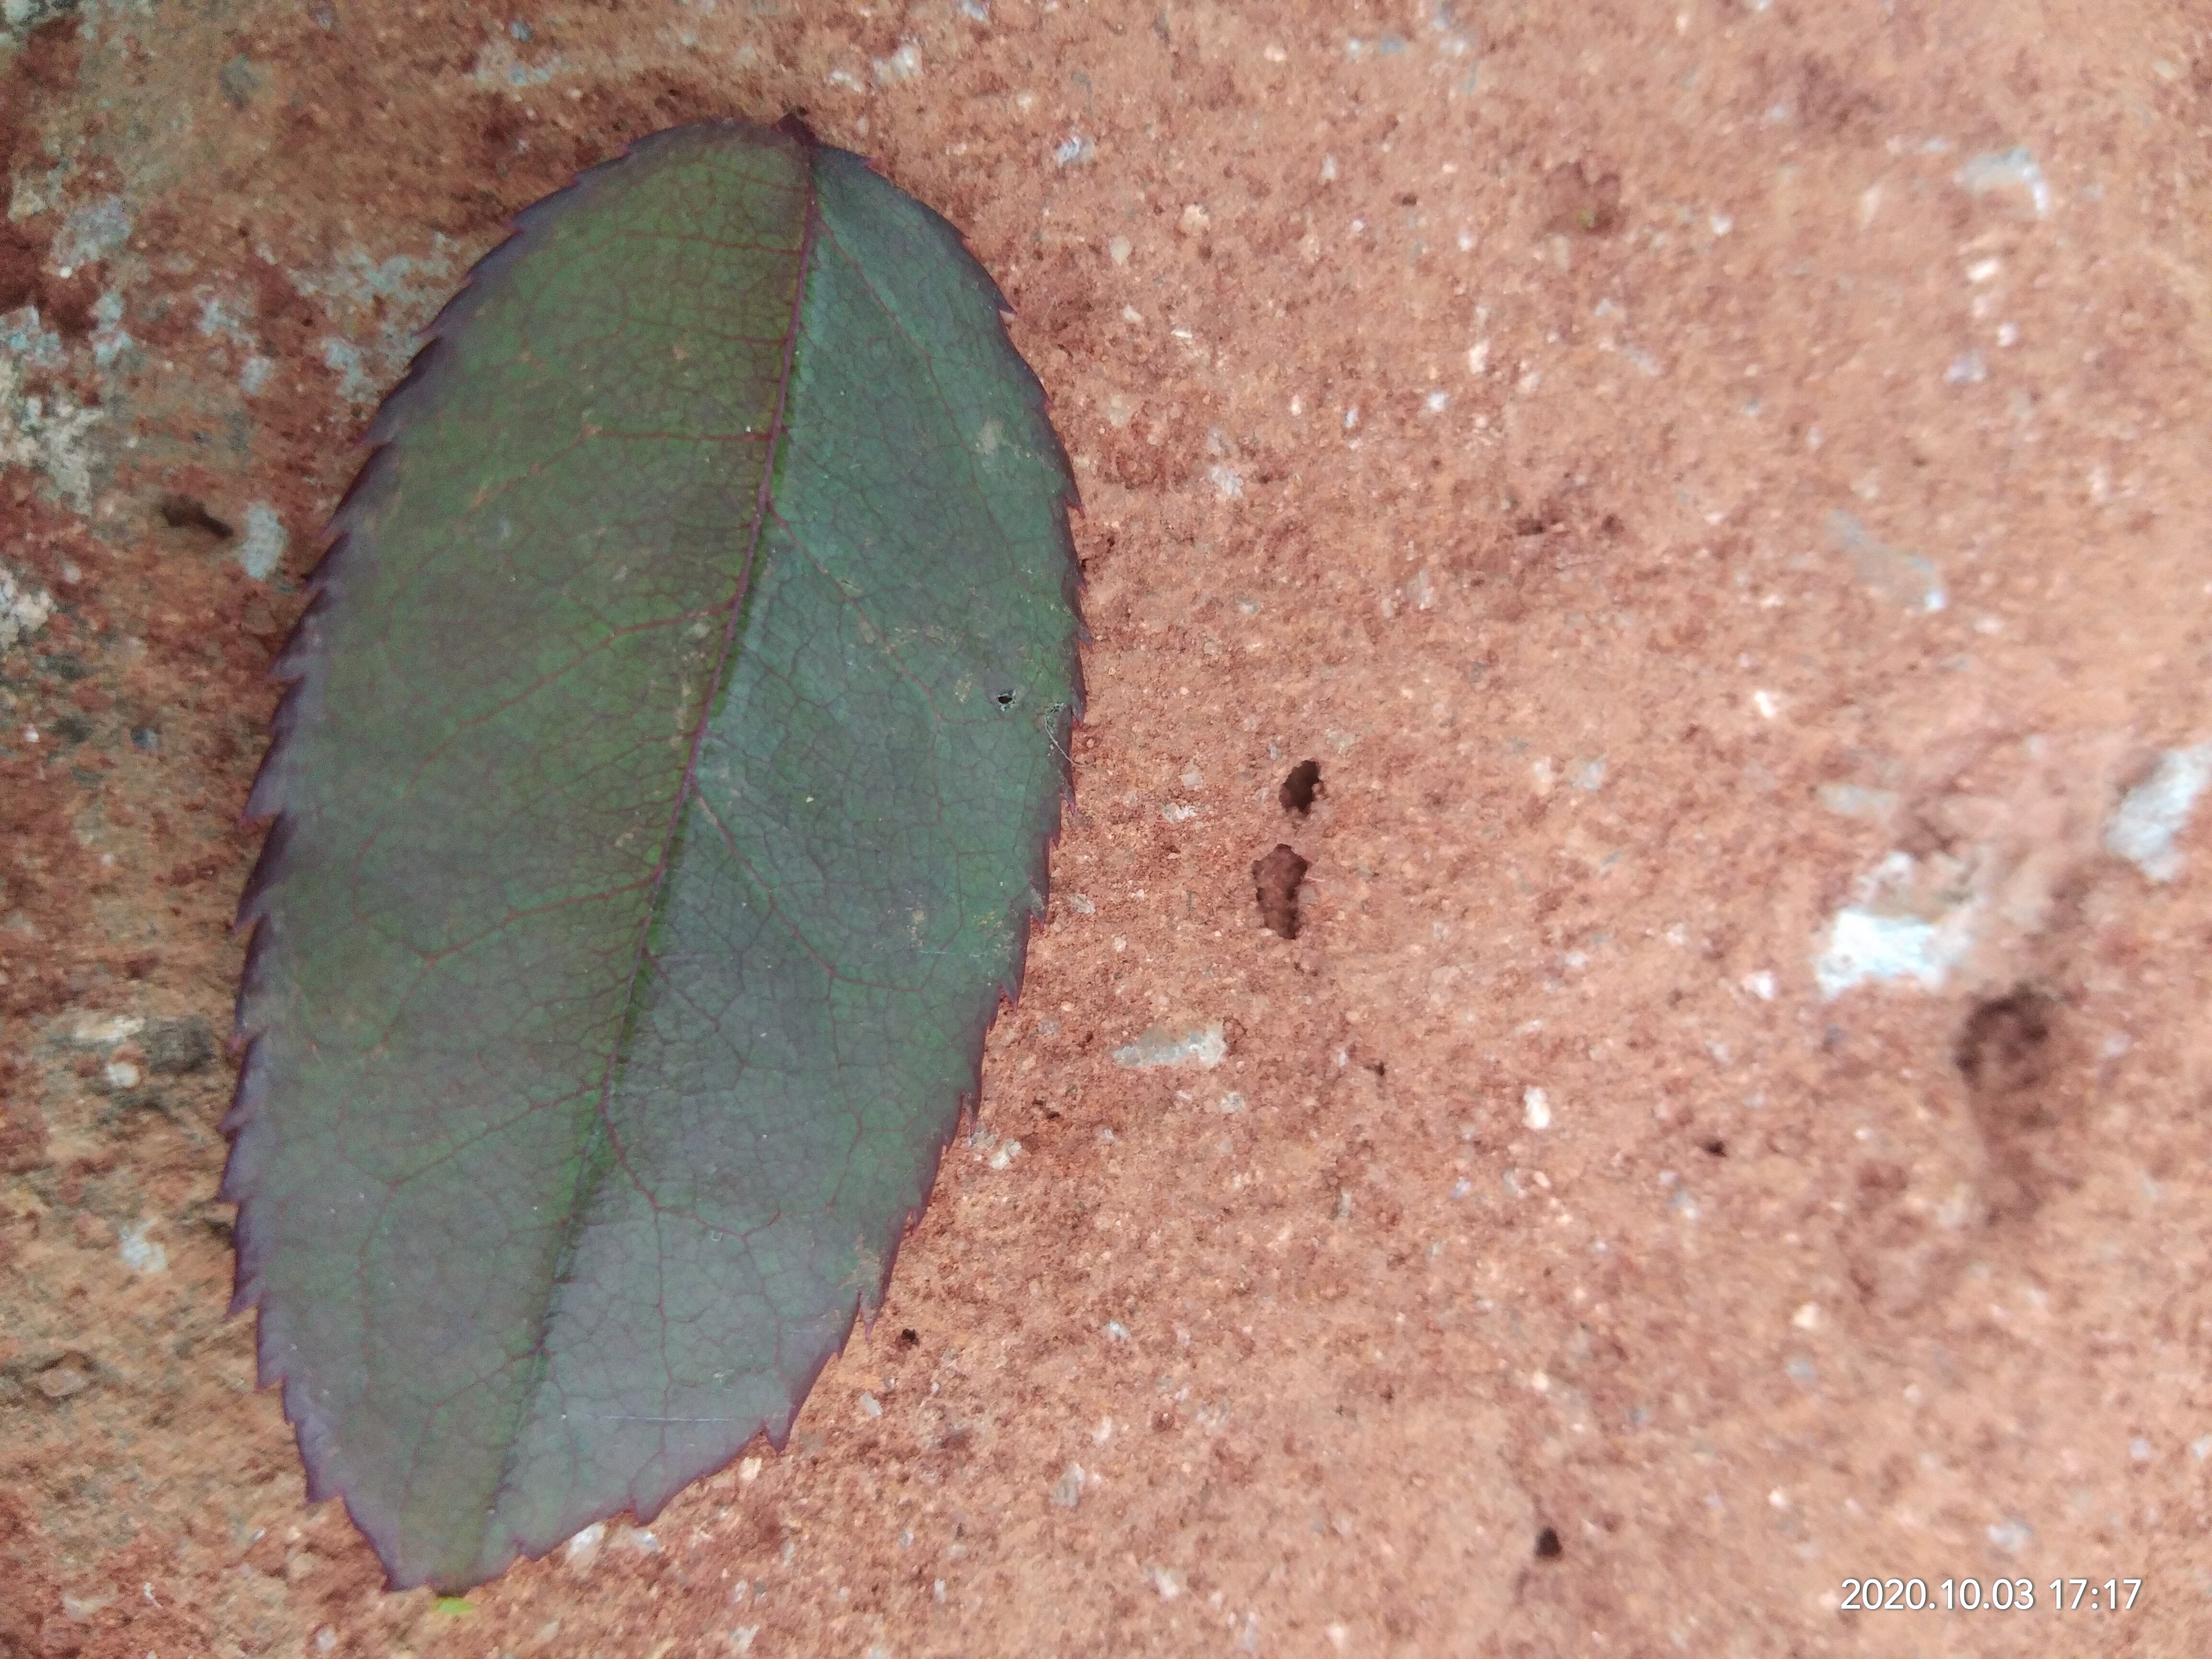
Plant: Rose